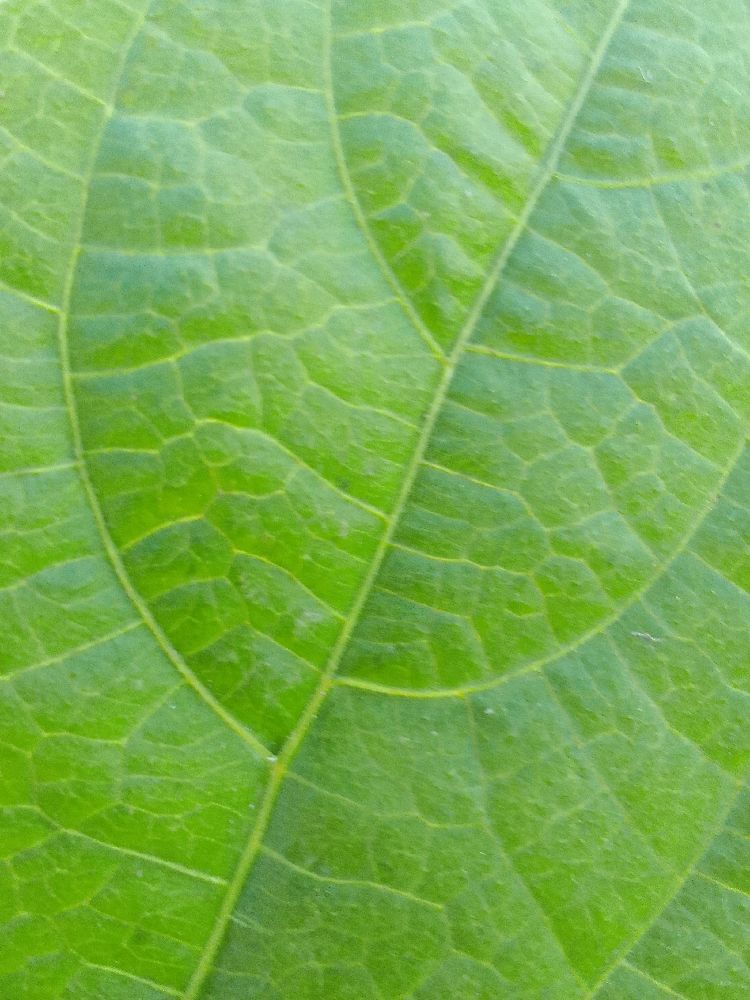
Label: healthy